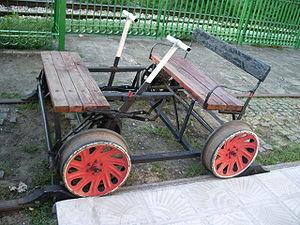
La draisine fait partie du matériel roulant ferroviaire, c'est le nom généralement donné à un véhicule automoteur, léger, principalement utilisé pour le service des voies ferrées, notamment l'inspection des lignes et le transport du matériel et du personnel de maintenance. Depuis quelques années, il existe aussi des draisines conçues spécifiquement pour une utilisation de loisir sur d'anciens tronçons de voie ferrée, elles sont actionnées par des pédaliers.